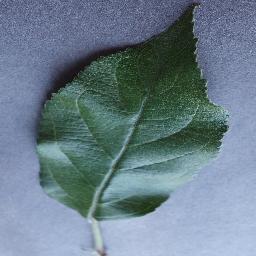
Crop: apple
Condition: healthy